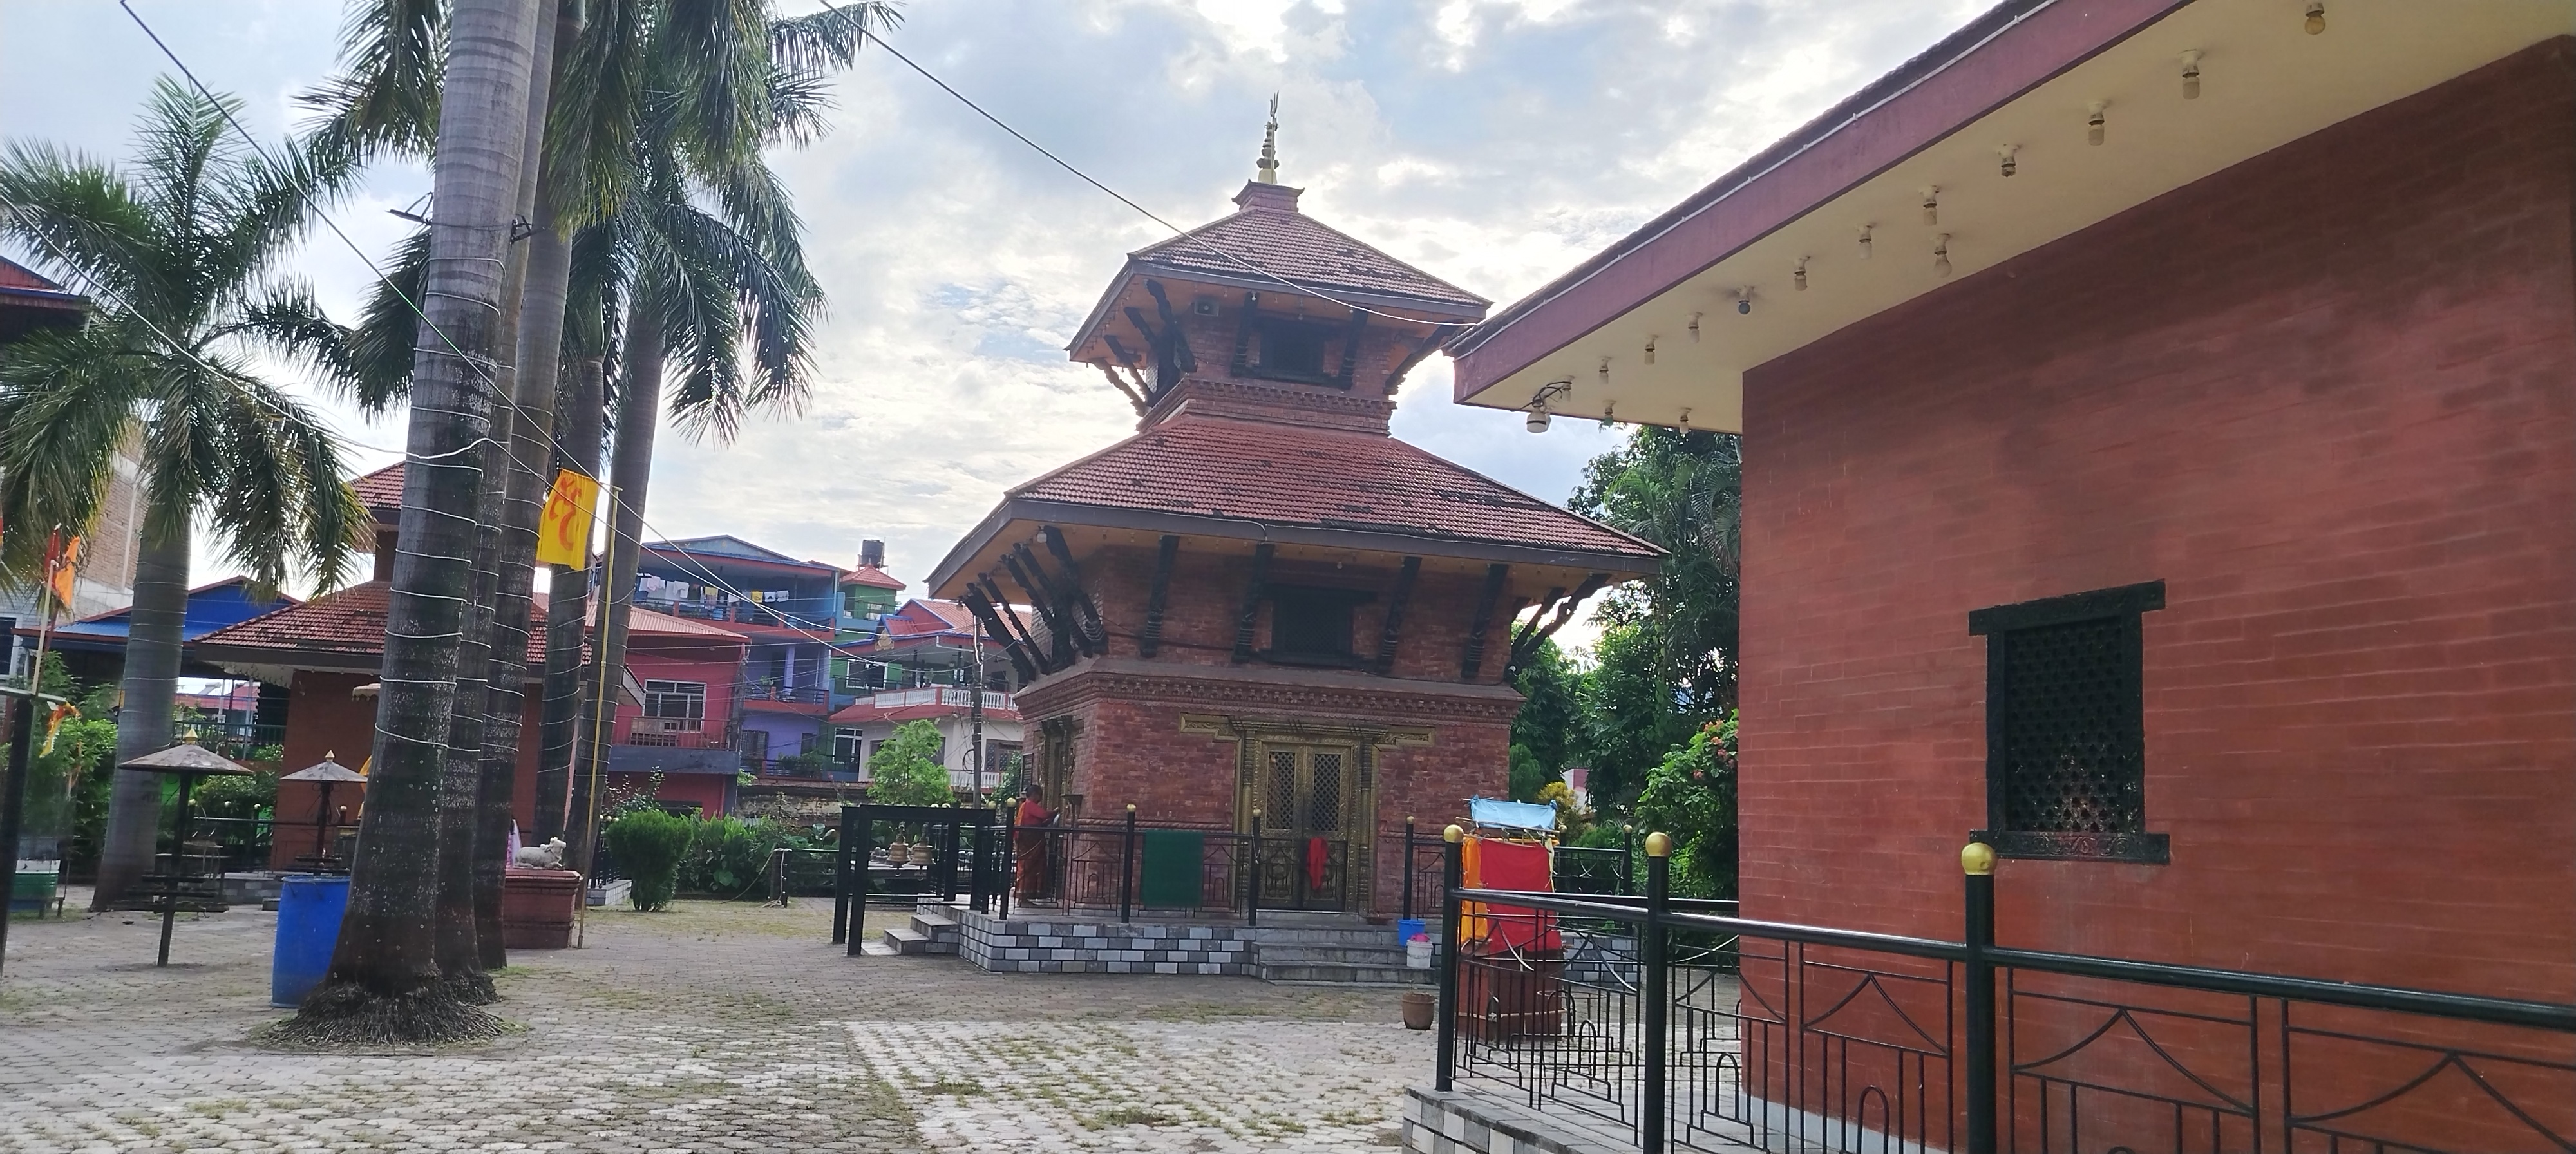
Heritage site: MahaKaleshwor_Shiva_Temple